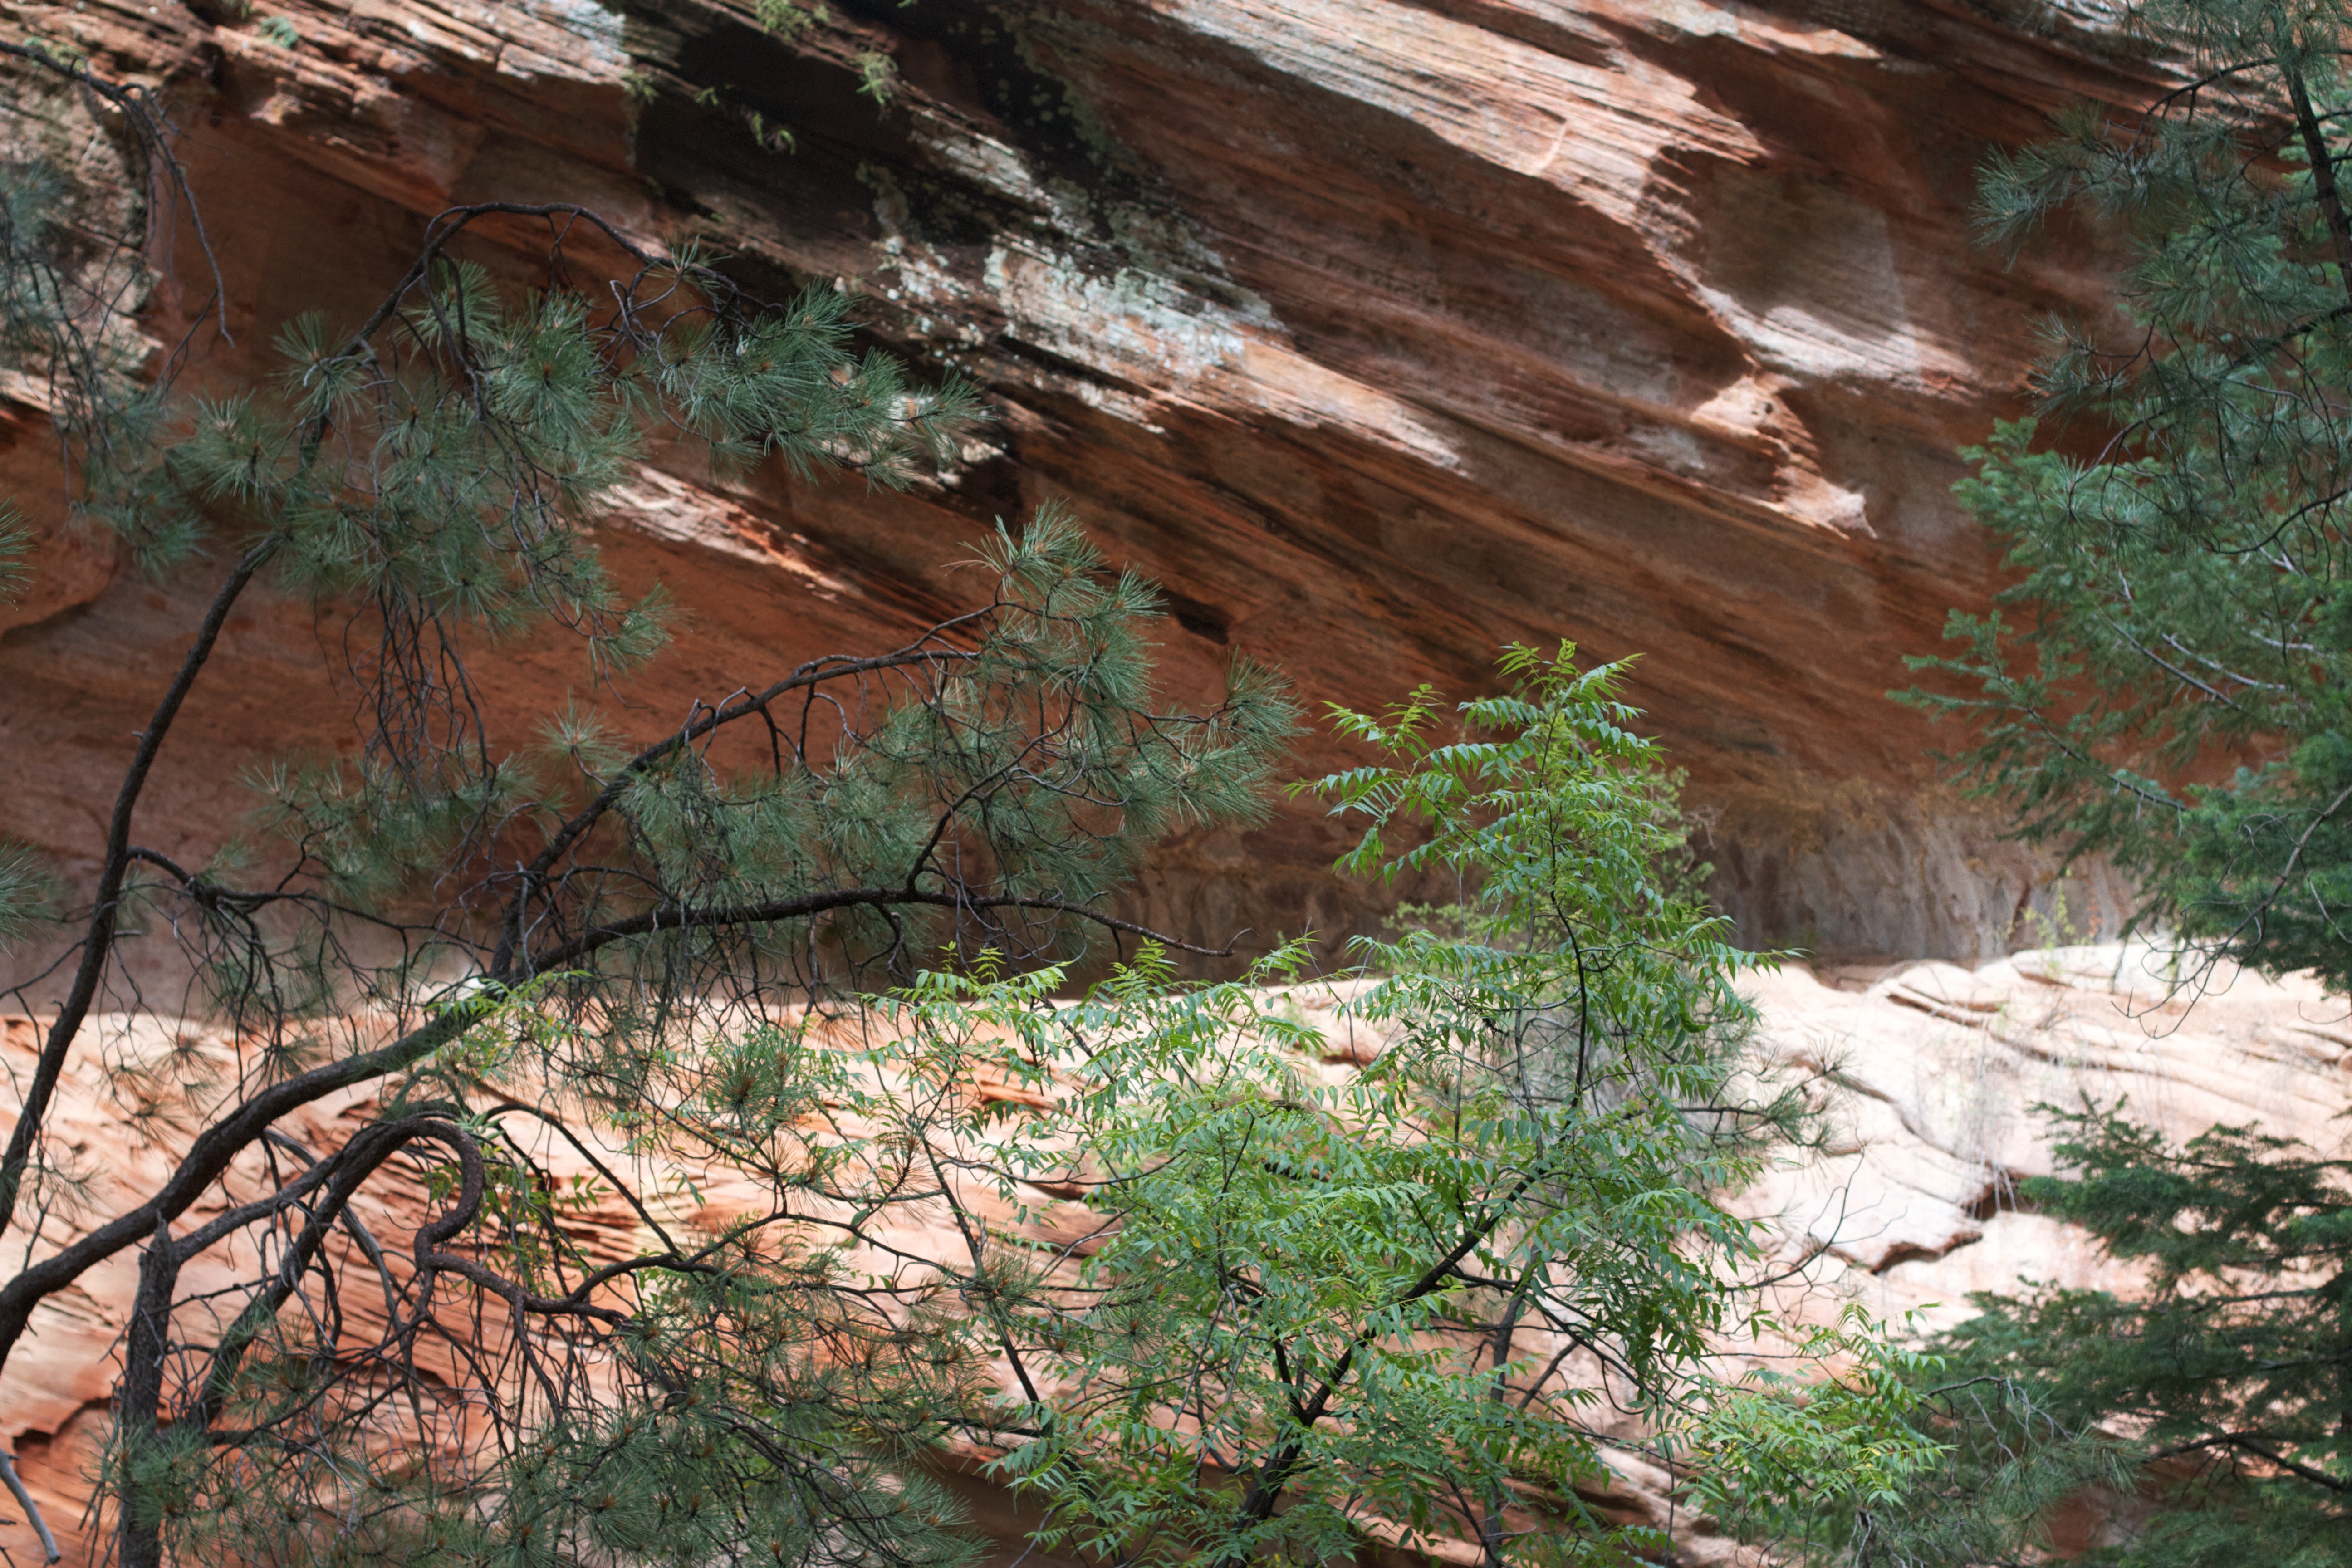
tree, rock, wilderness, branch, trail, valley, formation, stream, canyon, terrain, geology, ravine, wadi, landform, geographical feature